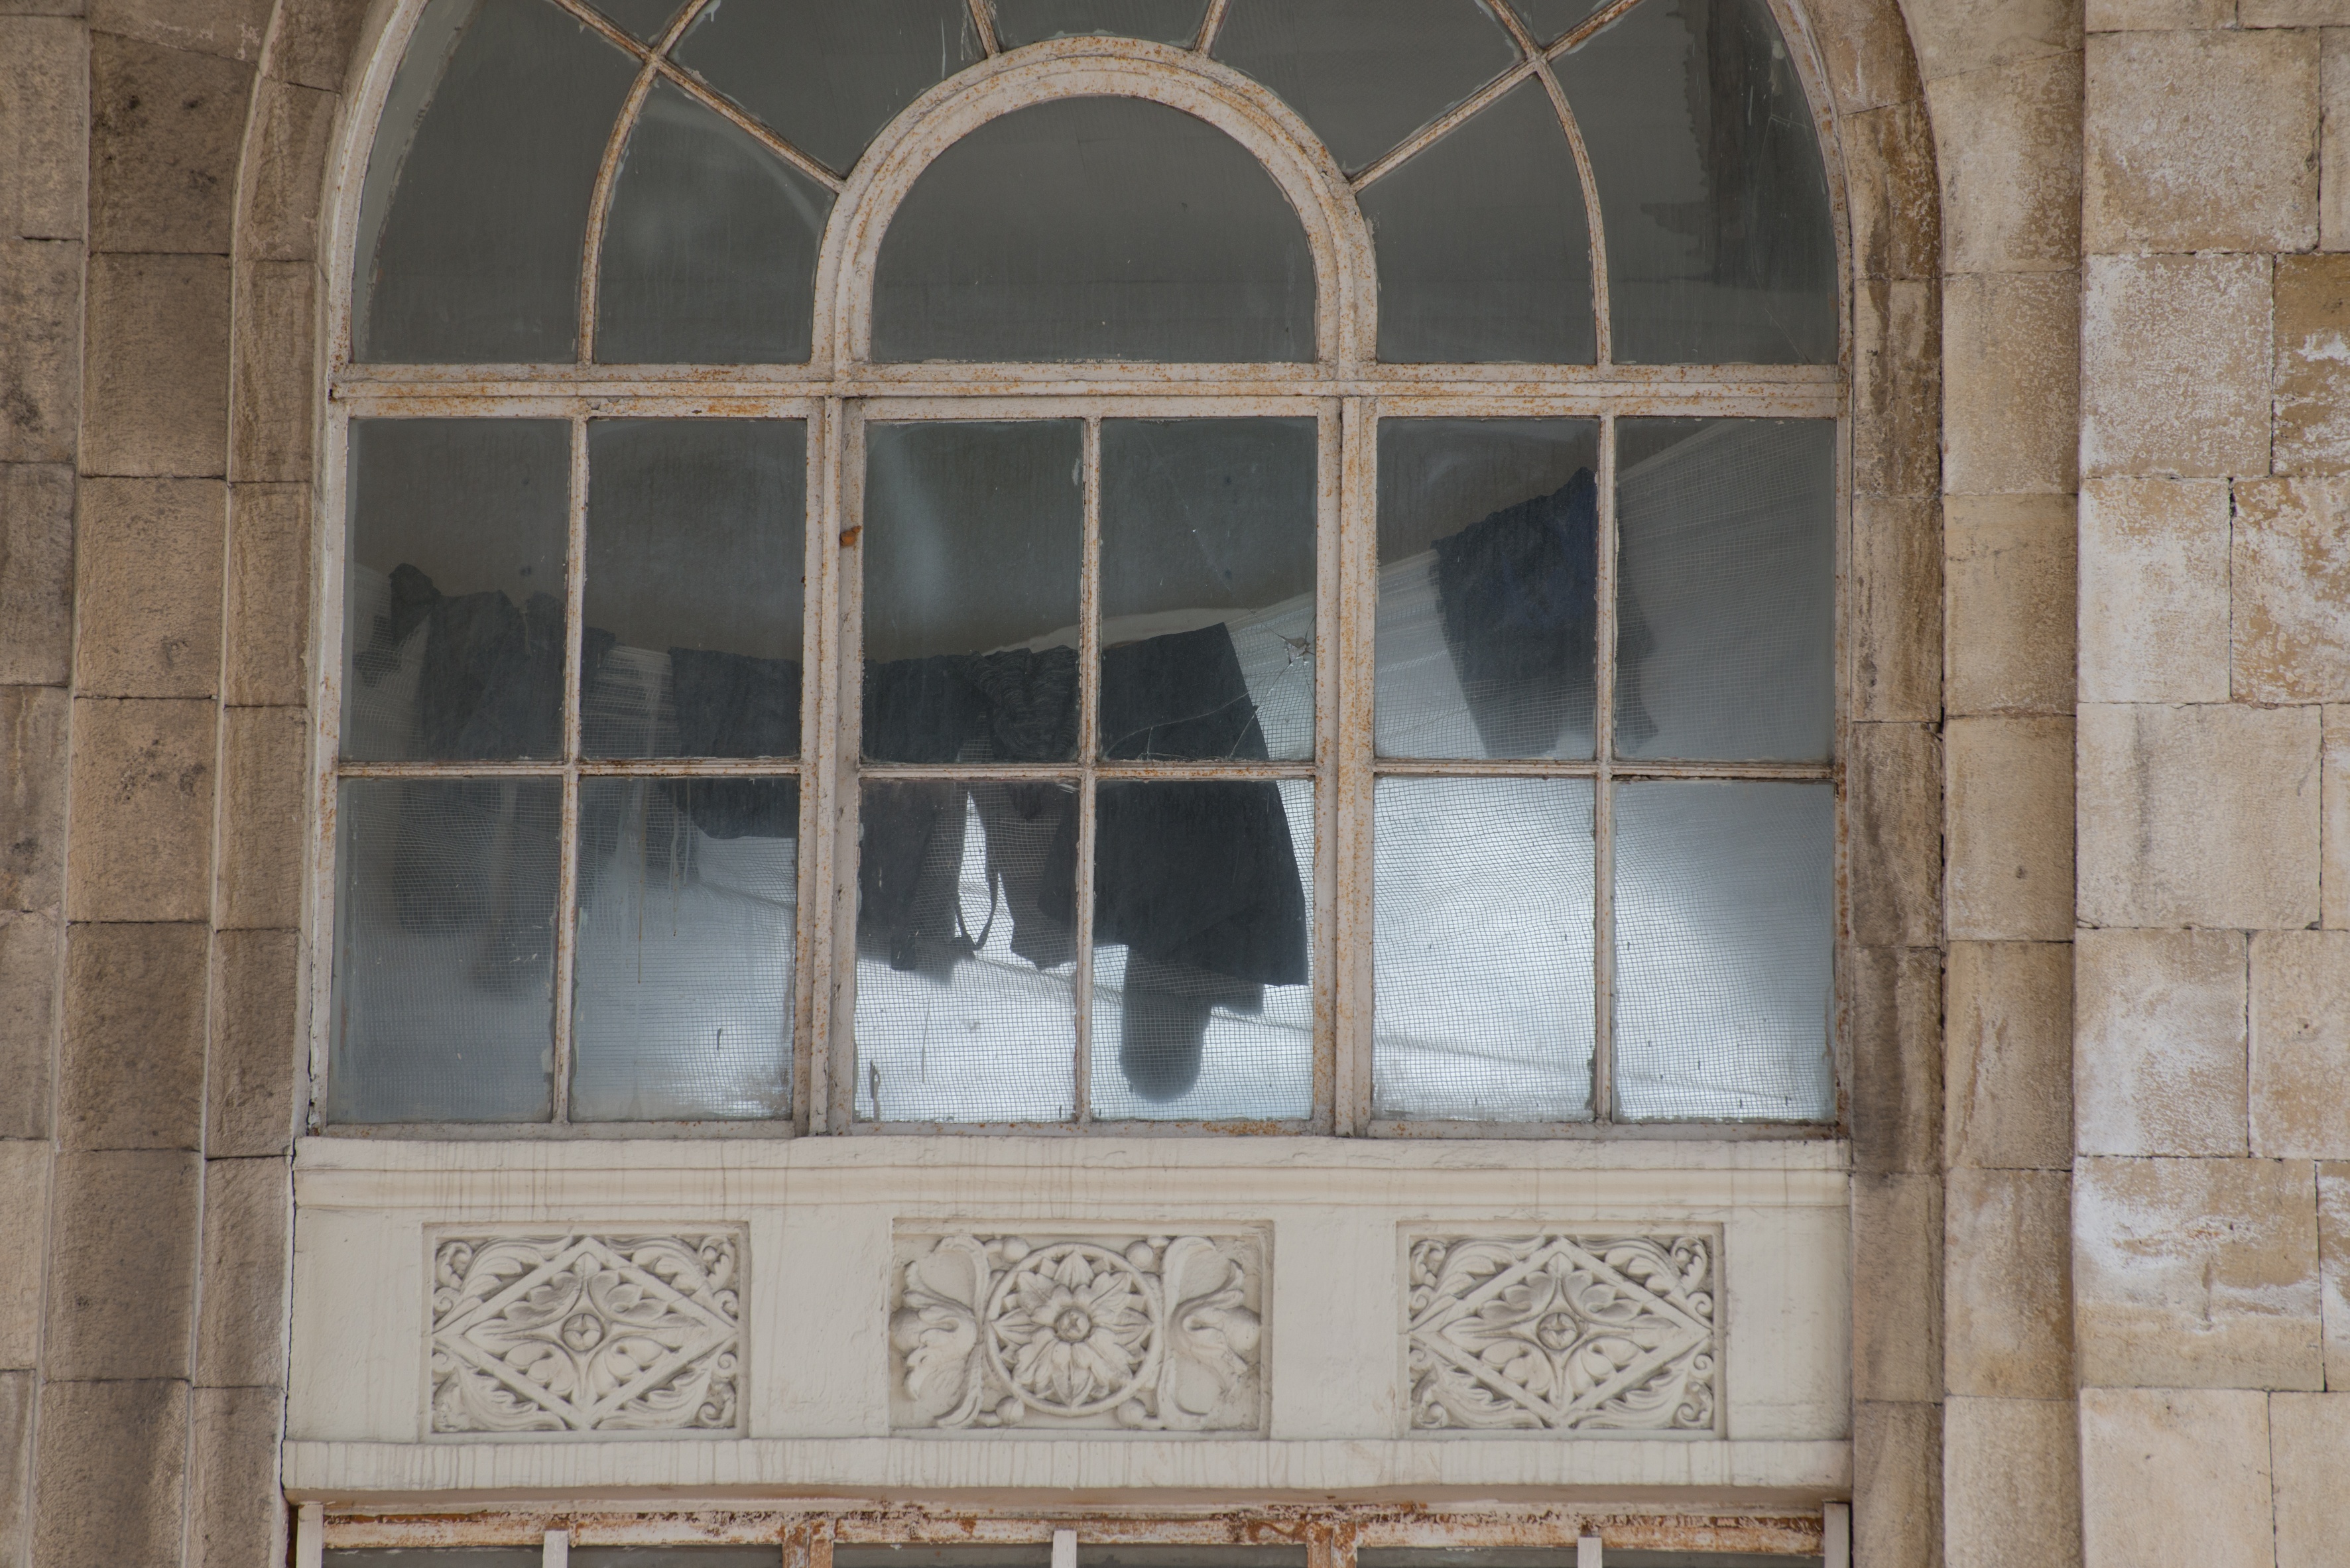
architecture, window, wall, arch, park, facade, nikon, door, interior design, gorkypark, nikkor, d800, 70300mm, nikond800, 70300mmf4556gvr, ancient history